Földes

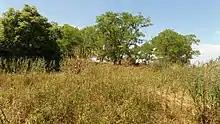

The first thing of the villagers after the Turkish times was to procure another privilege letter from the King of Hungary Lipót I (Habsburg) what he gave out for them on 2 October 1692 in the castle of Ebersdorf. They had to obtain newer privilege letter during the Rákóczi's War of Independence. Prince Ferenc II Rákóczi gave them two confirmatory diplomas: one in Tokaj on 28 October 1703 and the other in Eperjes on 5 March 1708. After the return of the Habsburg rule the following privilege letter was given by Károly III on 22 July 1718 in Vienna. The Hungarian translation of this have been preserved by many families in Földes until today. Then Szabolcs County had launched lawsuits against the village and the nobles which were being lasted more than fifty years. These were the following ones. Lawsuites of examinations of noble origin (1725–38), in which one joint noble privilege letter was not enough for the all noble men, but everybody had to prove his noble origin one by one. Lawsuit for the election of Lieutenant of the village (1731–33). Lawsuit for the right to use broadsword (jus gladii) (1731–1746). Lawsuit because of ferry-fees, customs, thirtieth customs, ecclesiastic tithe (1743–1774). The last lawsuit was for the legal authority of the village (1758–79). The villagers of Földes won this lawsuit with the verdict of the Seven-Person Board on 13 February 1776. The fighting between the powerful Szabolcs County and Földes the small noble village was completed. The parties had been tired of the fighting, three years later on 15 April 1779 without any external pressure, they jointly created the Regulation of Földes village for the exercise of the local laws, which was in effect until 1848. Currently Földes Day is on 14 April.